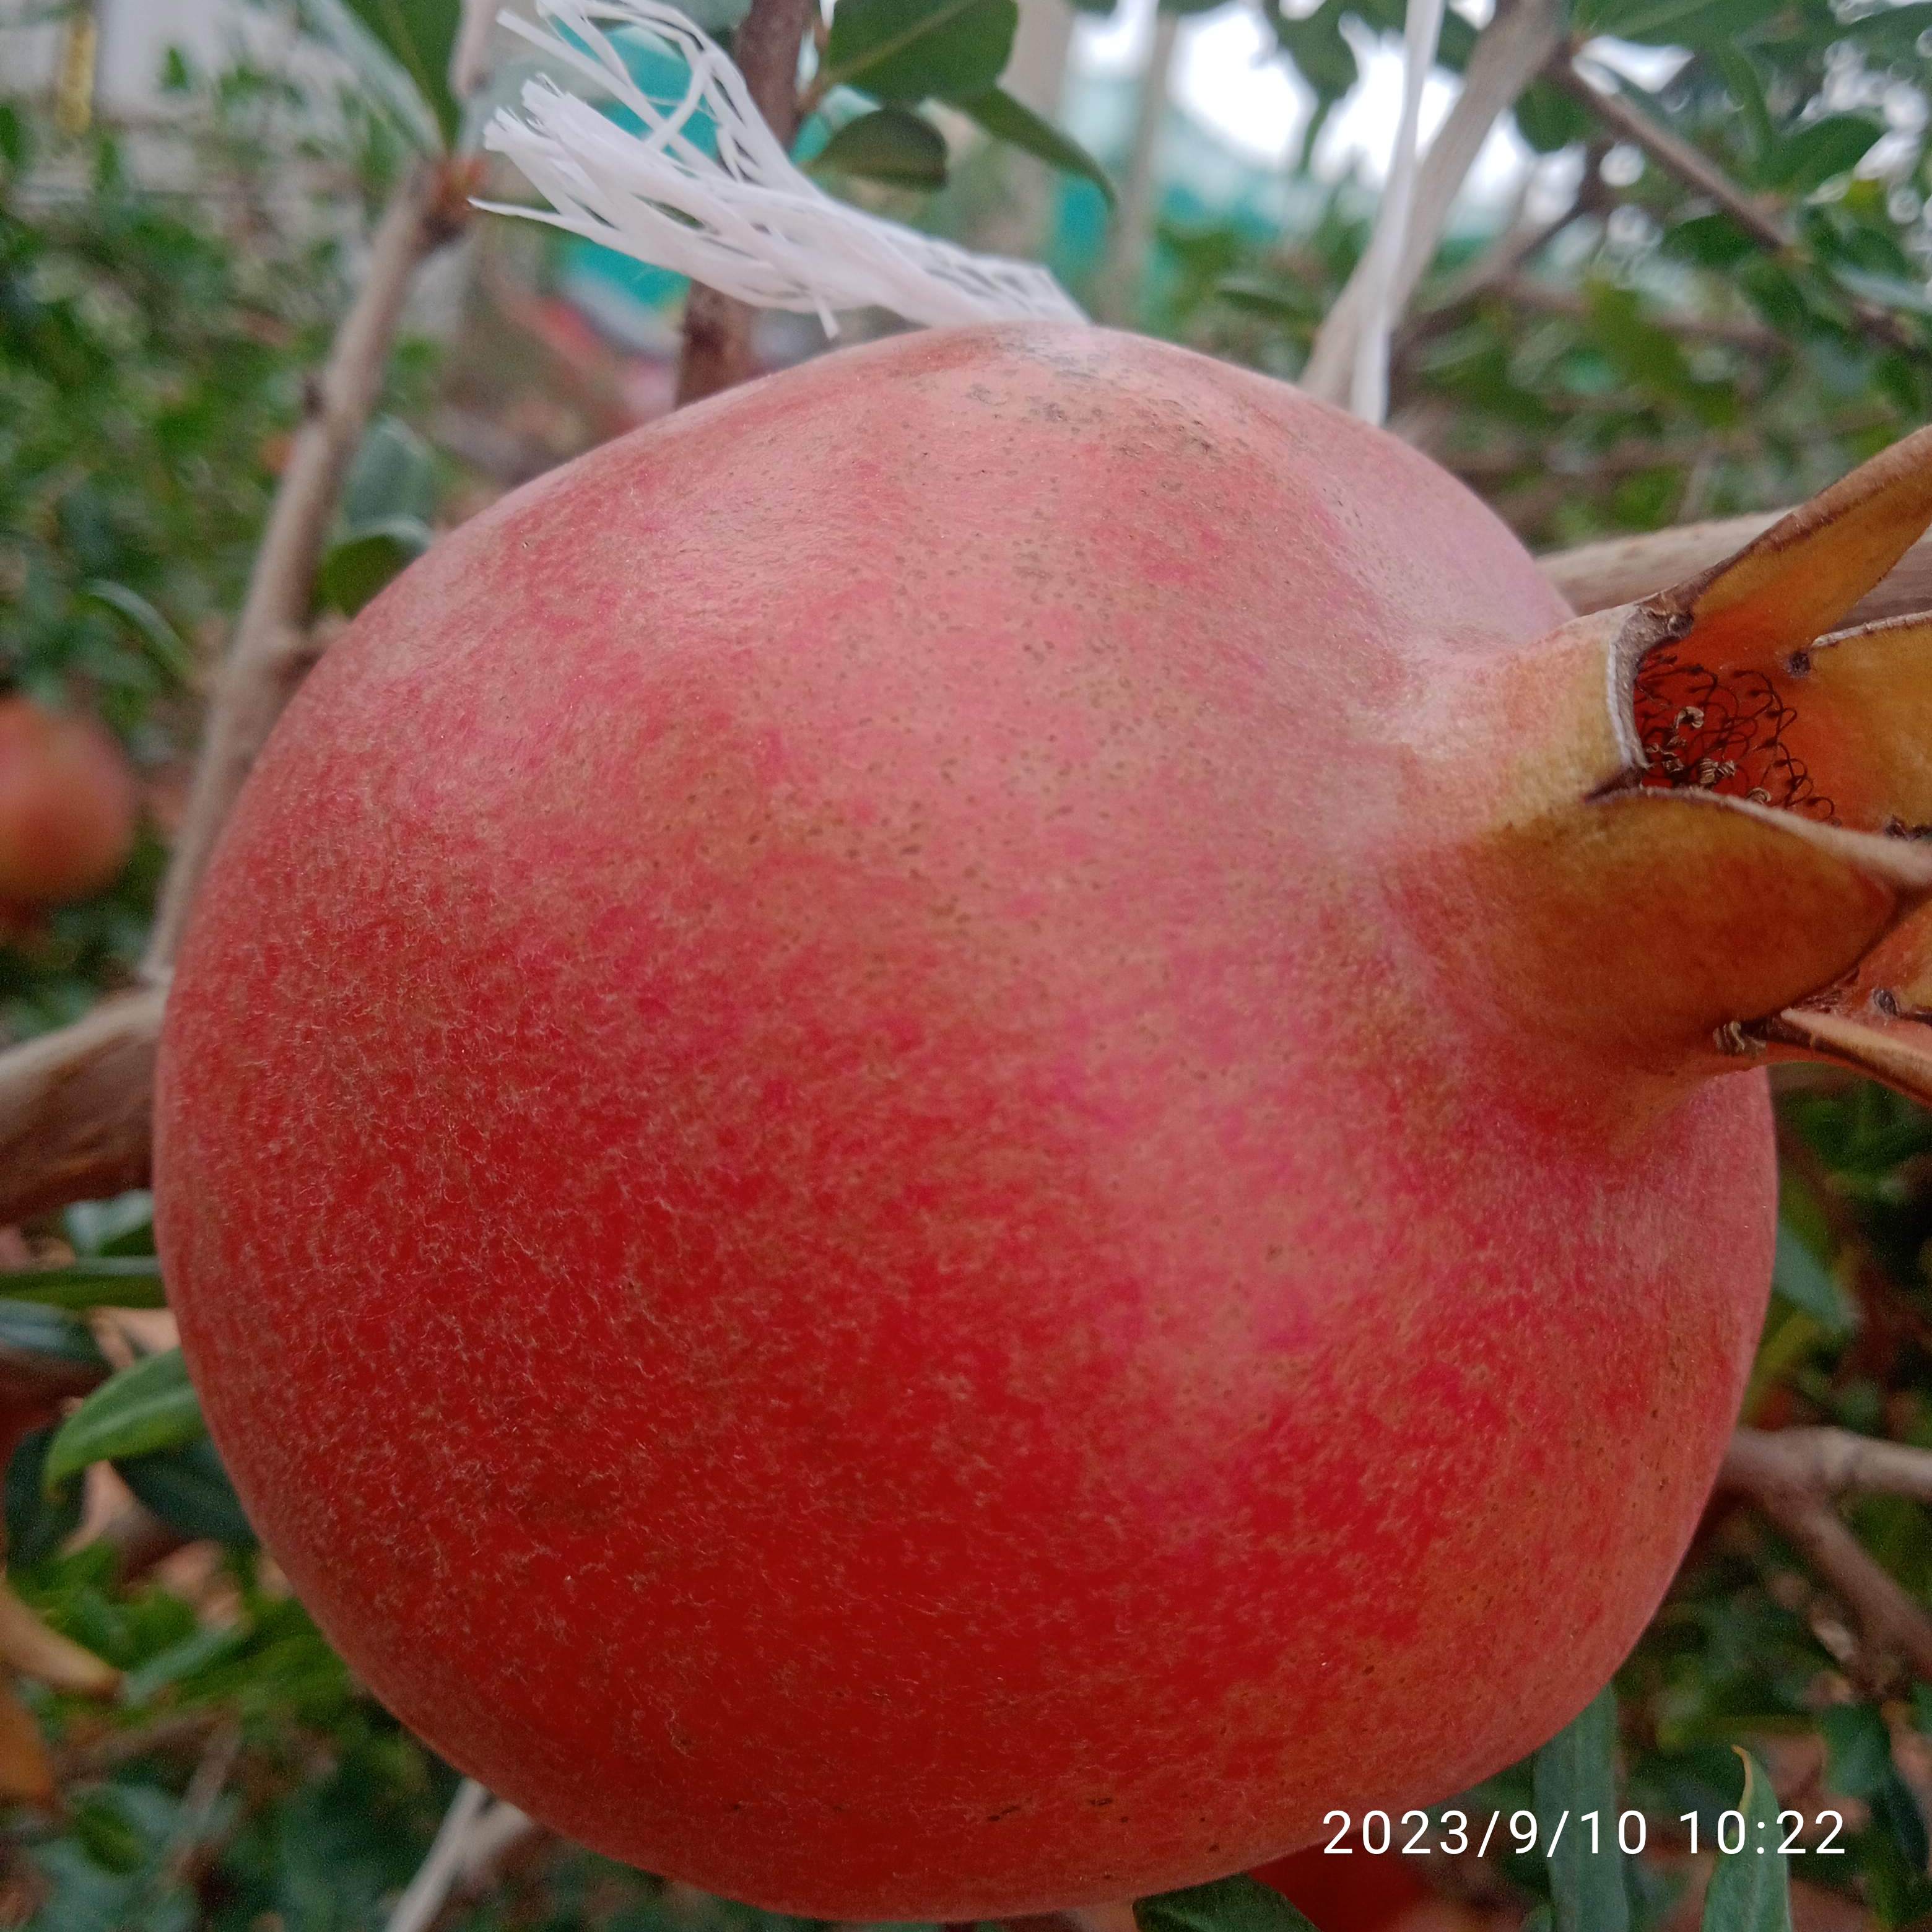
Label: Healthy